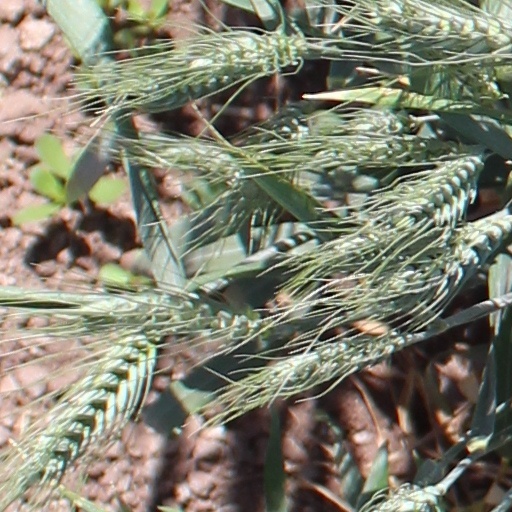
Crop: wheat